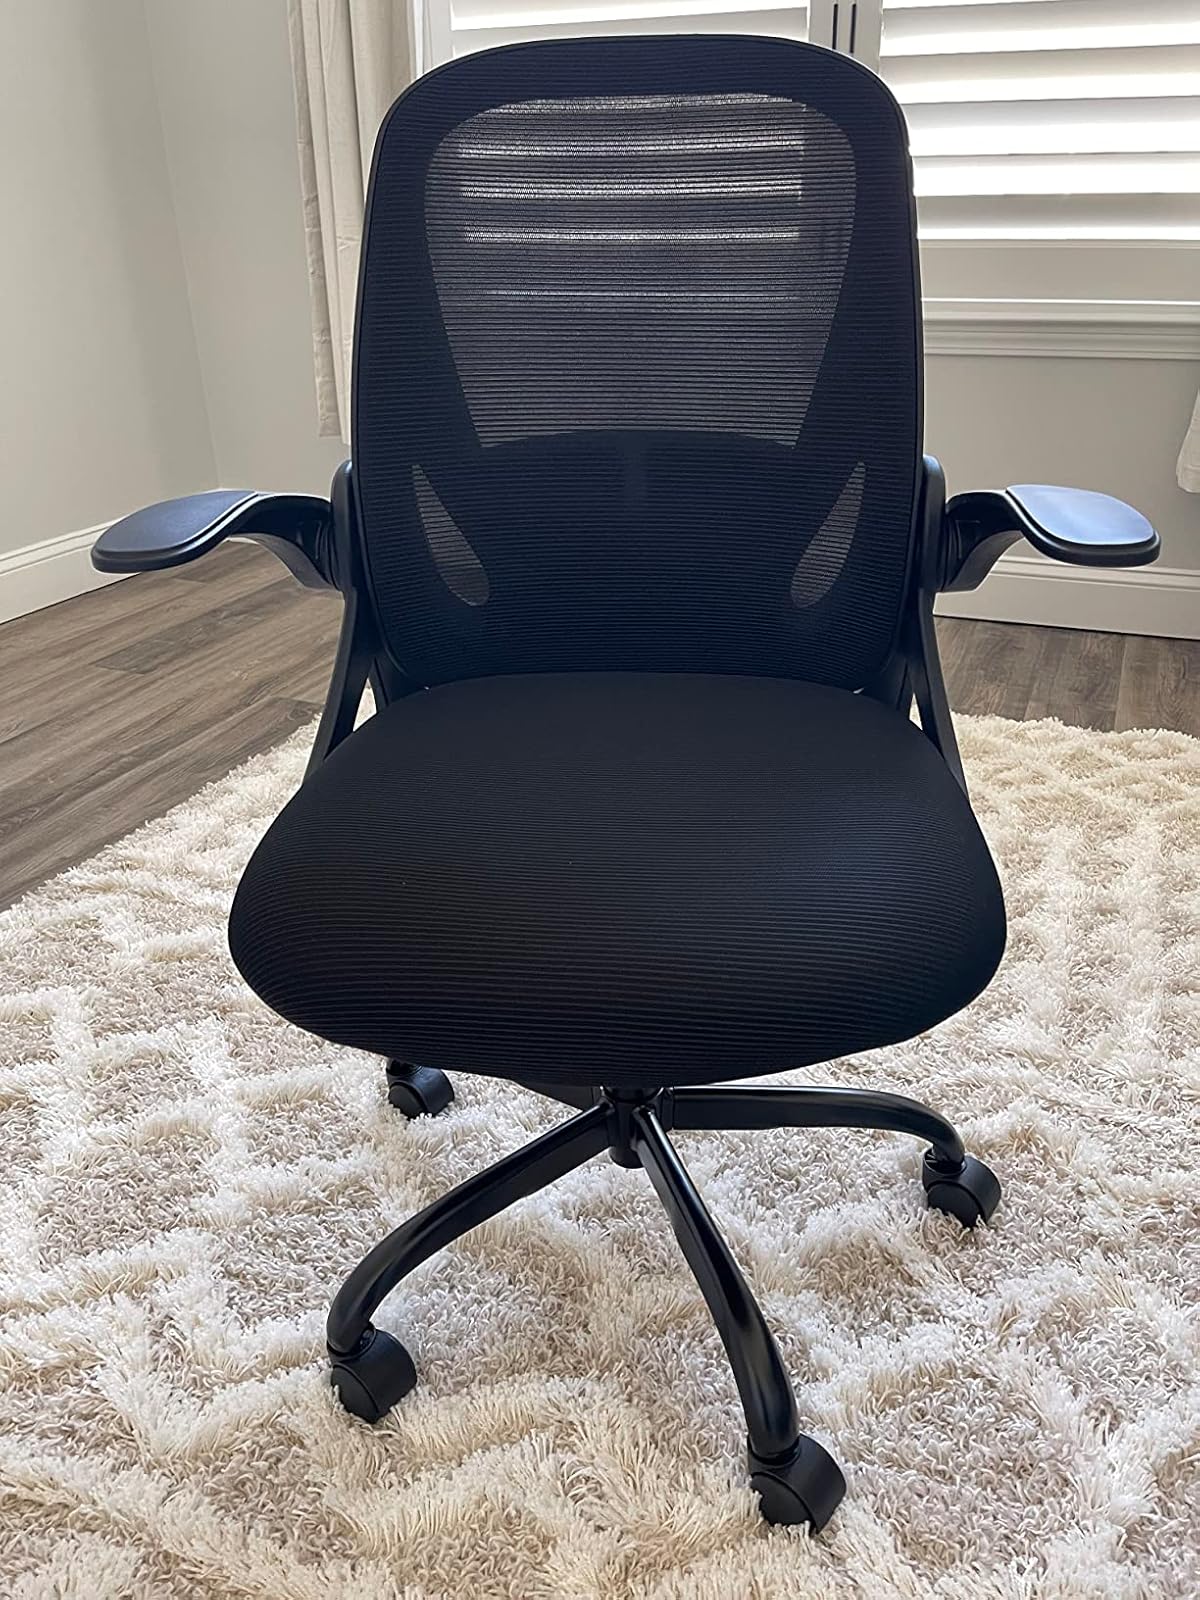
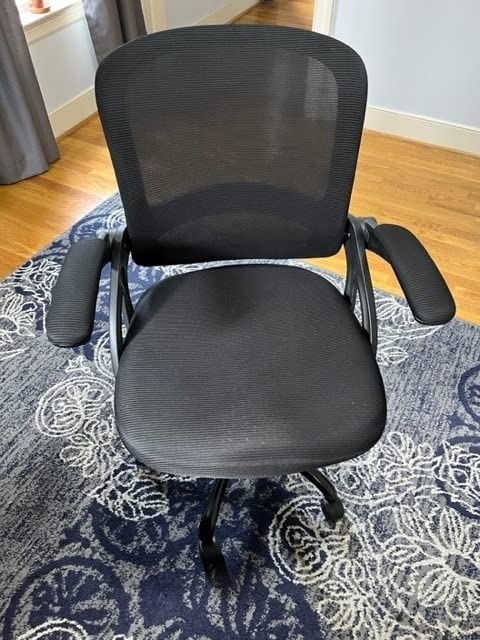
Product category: items_chair
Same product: no